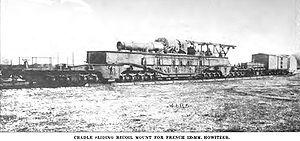
L'artillerie lourde sur voie ferrée a été créée afin d'utiliser des canons de très gros calibre à une époque où les solutions sur route ne permettaient pas de transporter des masses importantes. Les canons et mortiers sur rail permettaient de tirer des calibres importants. L'artillerie lourde sur voie ferrée a majoritairement été employée pendant les Première et Seconde Guerre mondiale.
La liste des plus gros canons classé par calibre contient tous les types de canons à travers les âges énumérés dans le sens décroissant de leur calibre. Le développement des super-canons peut être divisé en trois périodes, en fonction du type de projectiles utilisés :